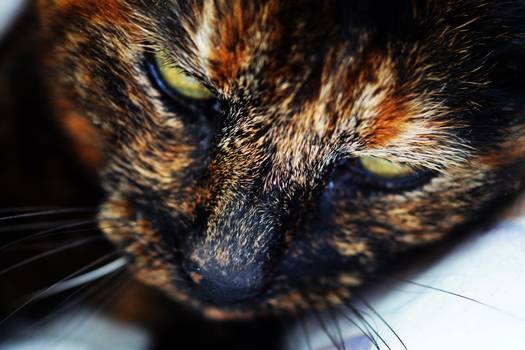
Label: No Watermark